Dick Shawn

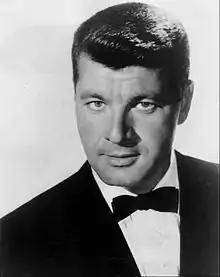
Shawn in 1964

Dick Shawn (born Richard Schulefand, December 1, 1923 – April 17, 1987) was an American actor. He played a wide variety of supporting roles and was a prolific character actor. During the 1960s, he played small roles in madcap comedies, usually portraying caricatures of counterculture personalities, such as the hedonistic but mother-obsessed Sylvester Marcus in "It's a Mad, Mad, Mad, Mad World" (1963), and the hippie actor Lorenzo Saint DuBois ("L.S.D.") in "The Producers" (1967). Beyond his film work, he appeared in numerous television shows from the 1960s through the 1980s.